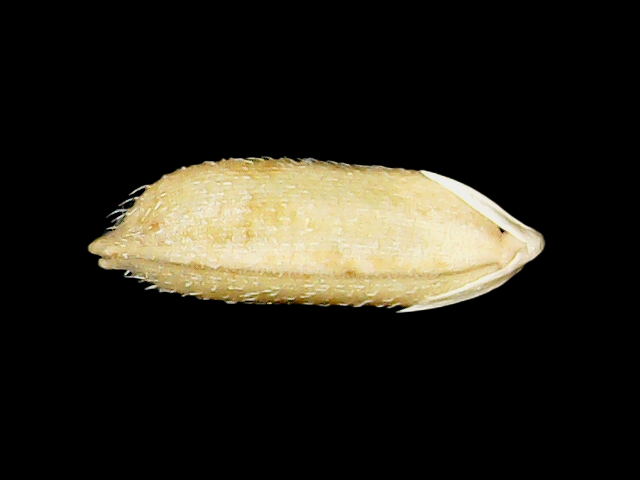
Rice variety: Bd51